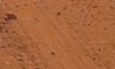
Surface type: ground